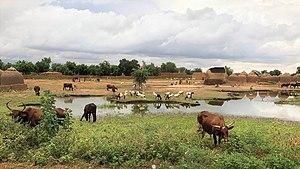
Le village de Salewa au Niger, avec du betail et des greniers en forme de dôme, typiques du peuple Haussa (région de Tahoua
Malbaza est une commune rurale du Niger appartenant au département de Birni N'Konni dans la région de Tahoua. Elle comptait environ 99 804 habitants en 2010.